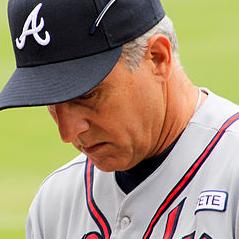
Age: 49